Marx Reloaded

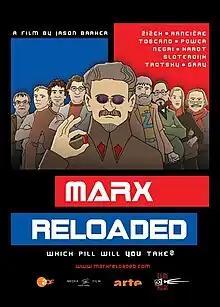

Marx Reloaded is a 2011 German documentary film written and directed by the British writer and theorist Jason Barker. Featuring interviews with several well-known philosophers, the film aims to examine the relevance of Karl Marx's ideas in relation to the Great Recession. The film's title is a wordplay on "The Matrix Reloaded", the sequel to "The Matrix", which is parodied in the documentary.